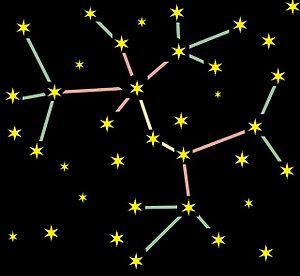
A drawing of the Coral Model of Galactic Colonization theory.
Le modèle corallien de colonisation galactique a été élaboré par Jeffrey O. Bennett et G. Seth Shostak en 2007 dans leur ouvrage Life in the Universe. Le modèle décrit la répartition des civilisations possibles au sein de la galaxie. Le résultat ressemble à la dispersion du corail terrestre.
La colonisation de l'espace, ou colonisation spatiale, est au-delà d'un sujet classique de fiction, un projet astronautique d'habitation humaine permanente et en grande partie auto-suffisante en dehors de la Terre. Elle est liée à la conquête de l'espace.